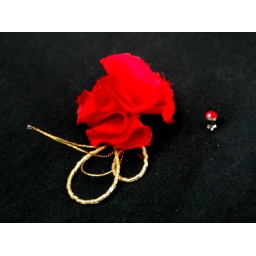
One-side earring, made of red satin flower and golden beads stripes.Color: RedAvailable in great quantity.